Green Square, New South Wales

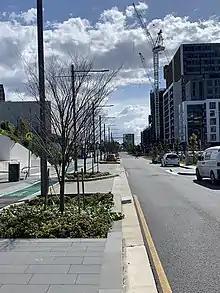
Zetland Avenue west

Zetland Avenue west is a new tree-lined boulevard inspired by avenues in Manhattan with a long row of aligned traffic lights.